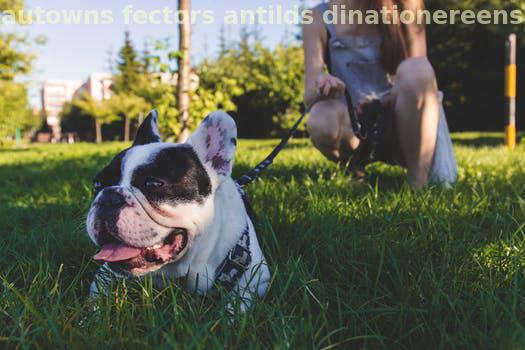
Label: Watermark